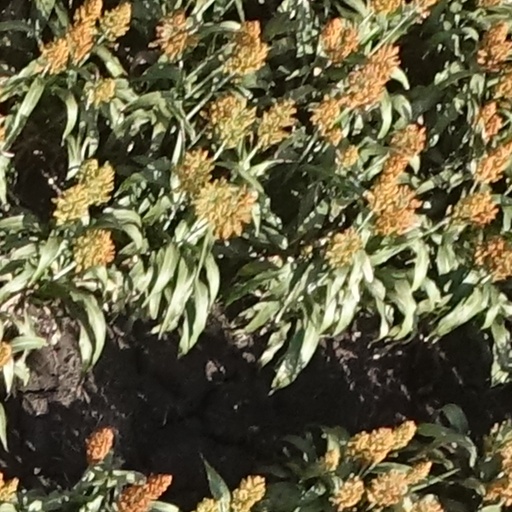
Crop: sorghum